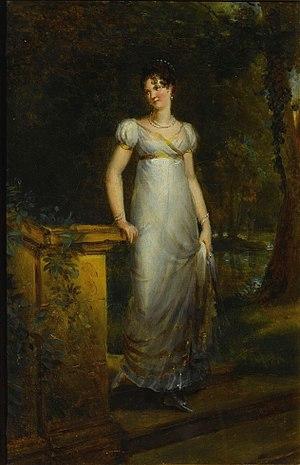
Thérèse-Mathilde-Amélie de Mecklembourg- Strelitz, princesse de Tour et Taxis